Pickering FC

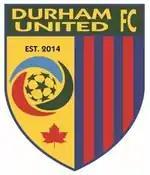
Club logo from 2014 to 2015 - Durham United FC

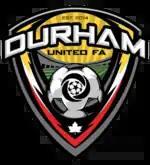
Club logo from 2016 until 2019 - Durham United FA

In 2014, the semi-professional club was established by Pickering Soccer Club to play in the newly formed League1 Ontario as one of the founding members, with a placeholder name of "Durham Power FC", referencing their youth competitive teams which went by the name "Pickering Power", whose nickname references the Pickering Power Plant in the city. However, in an effort to be inclusive of the larger region beyond Pickering, the club was ultimately named Durham United FC. This inclusivity allowed the club to form working relationships with other local clubs - Oshawa Kicks SC and West Rouge SC - to participate in the club, although Oshawa Kicks later formed their own club in 2019. To recognize this partnership, in 2016, the club changed the "FC" to "FA" to be known as Durham United Football Alliance. Durham United played their first home match against Internacional de Toronto at Kinsmen Park in Pickering, Ontario on June 8, 2014, defeating the visitors 2–0.